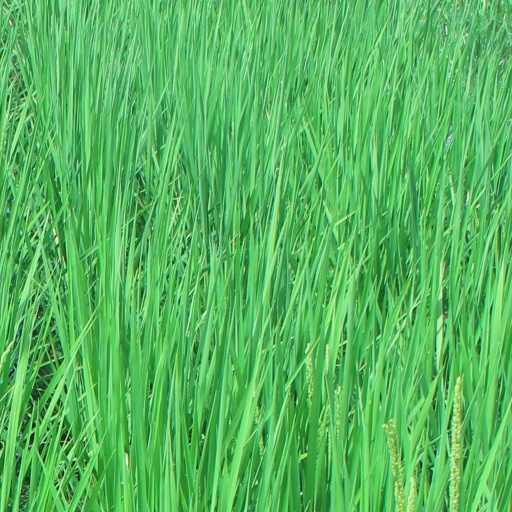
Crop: rice